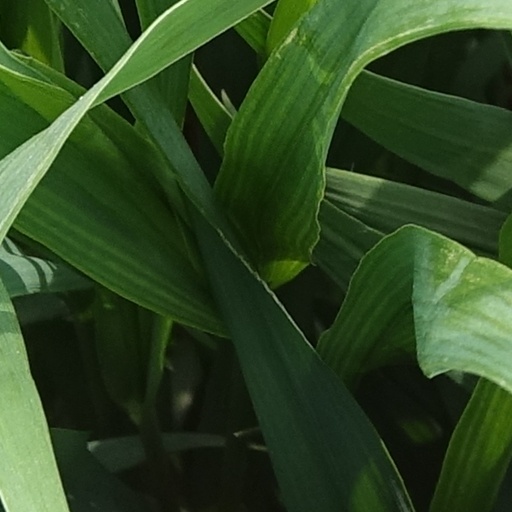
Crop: wheat